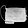
Label: Bag